Phillips Brooks

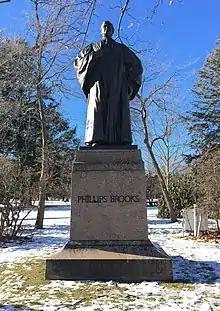
Phillips Brooks Statue on North Andover Common

Brooks was a gifted preacher with broad appeal. His sermons drew crowds of people, some of whom had never been in an Episcopal Church before. He had no sensational manner, according to listeners, but simply presented the Gospel in his natural style. "There is nothing in his voice, bearing, or look," wrote one frustrated observer, "which can explain his almost unexampled popularity. For popular he is almost beyond precedent."